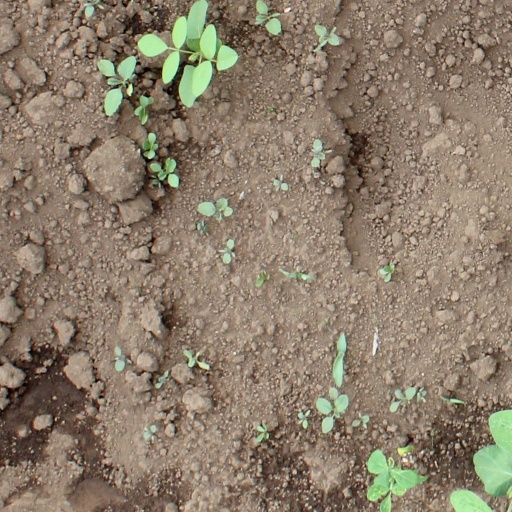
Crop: soybean